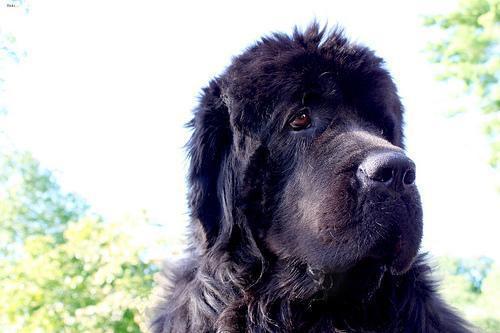
newfoundland